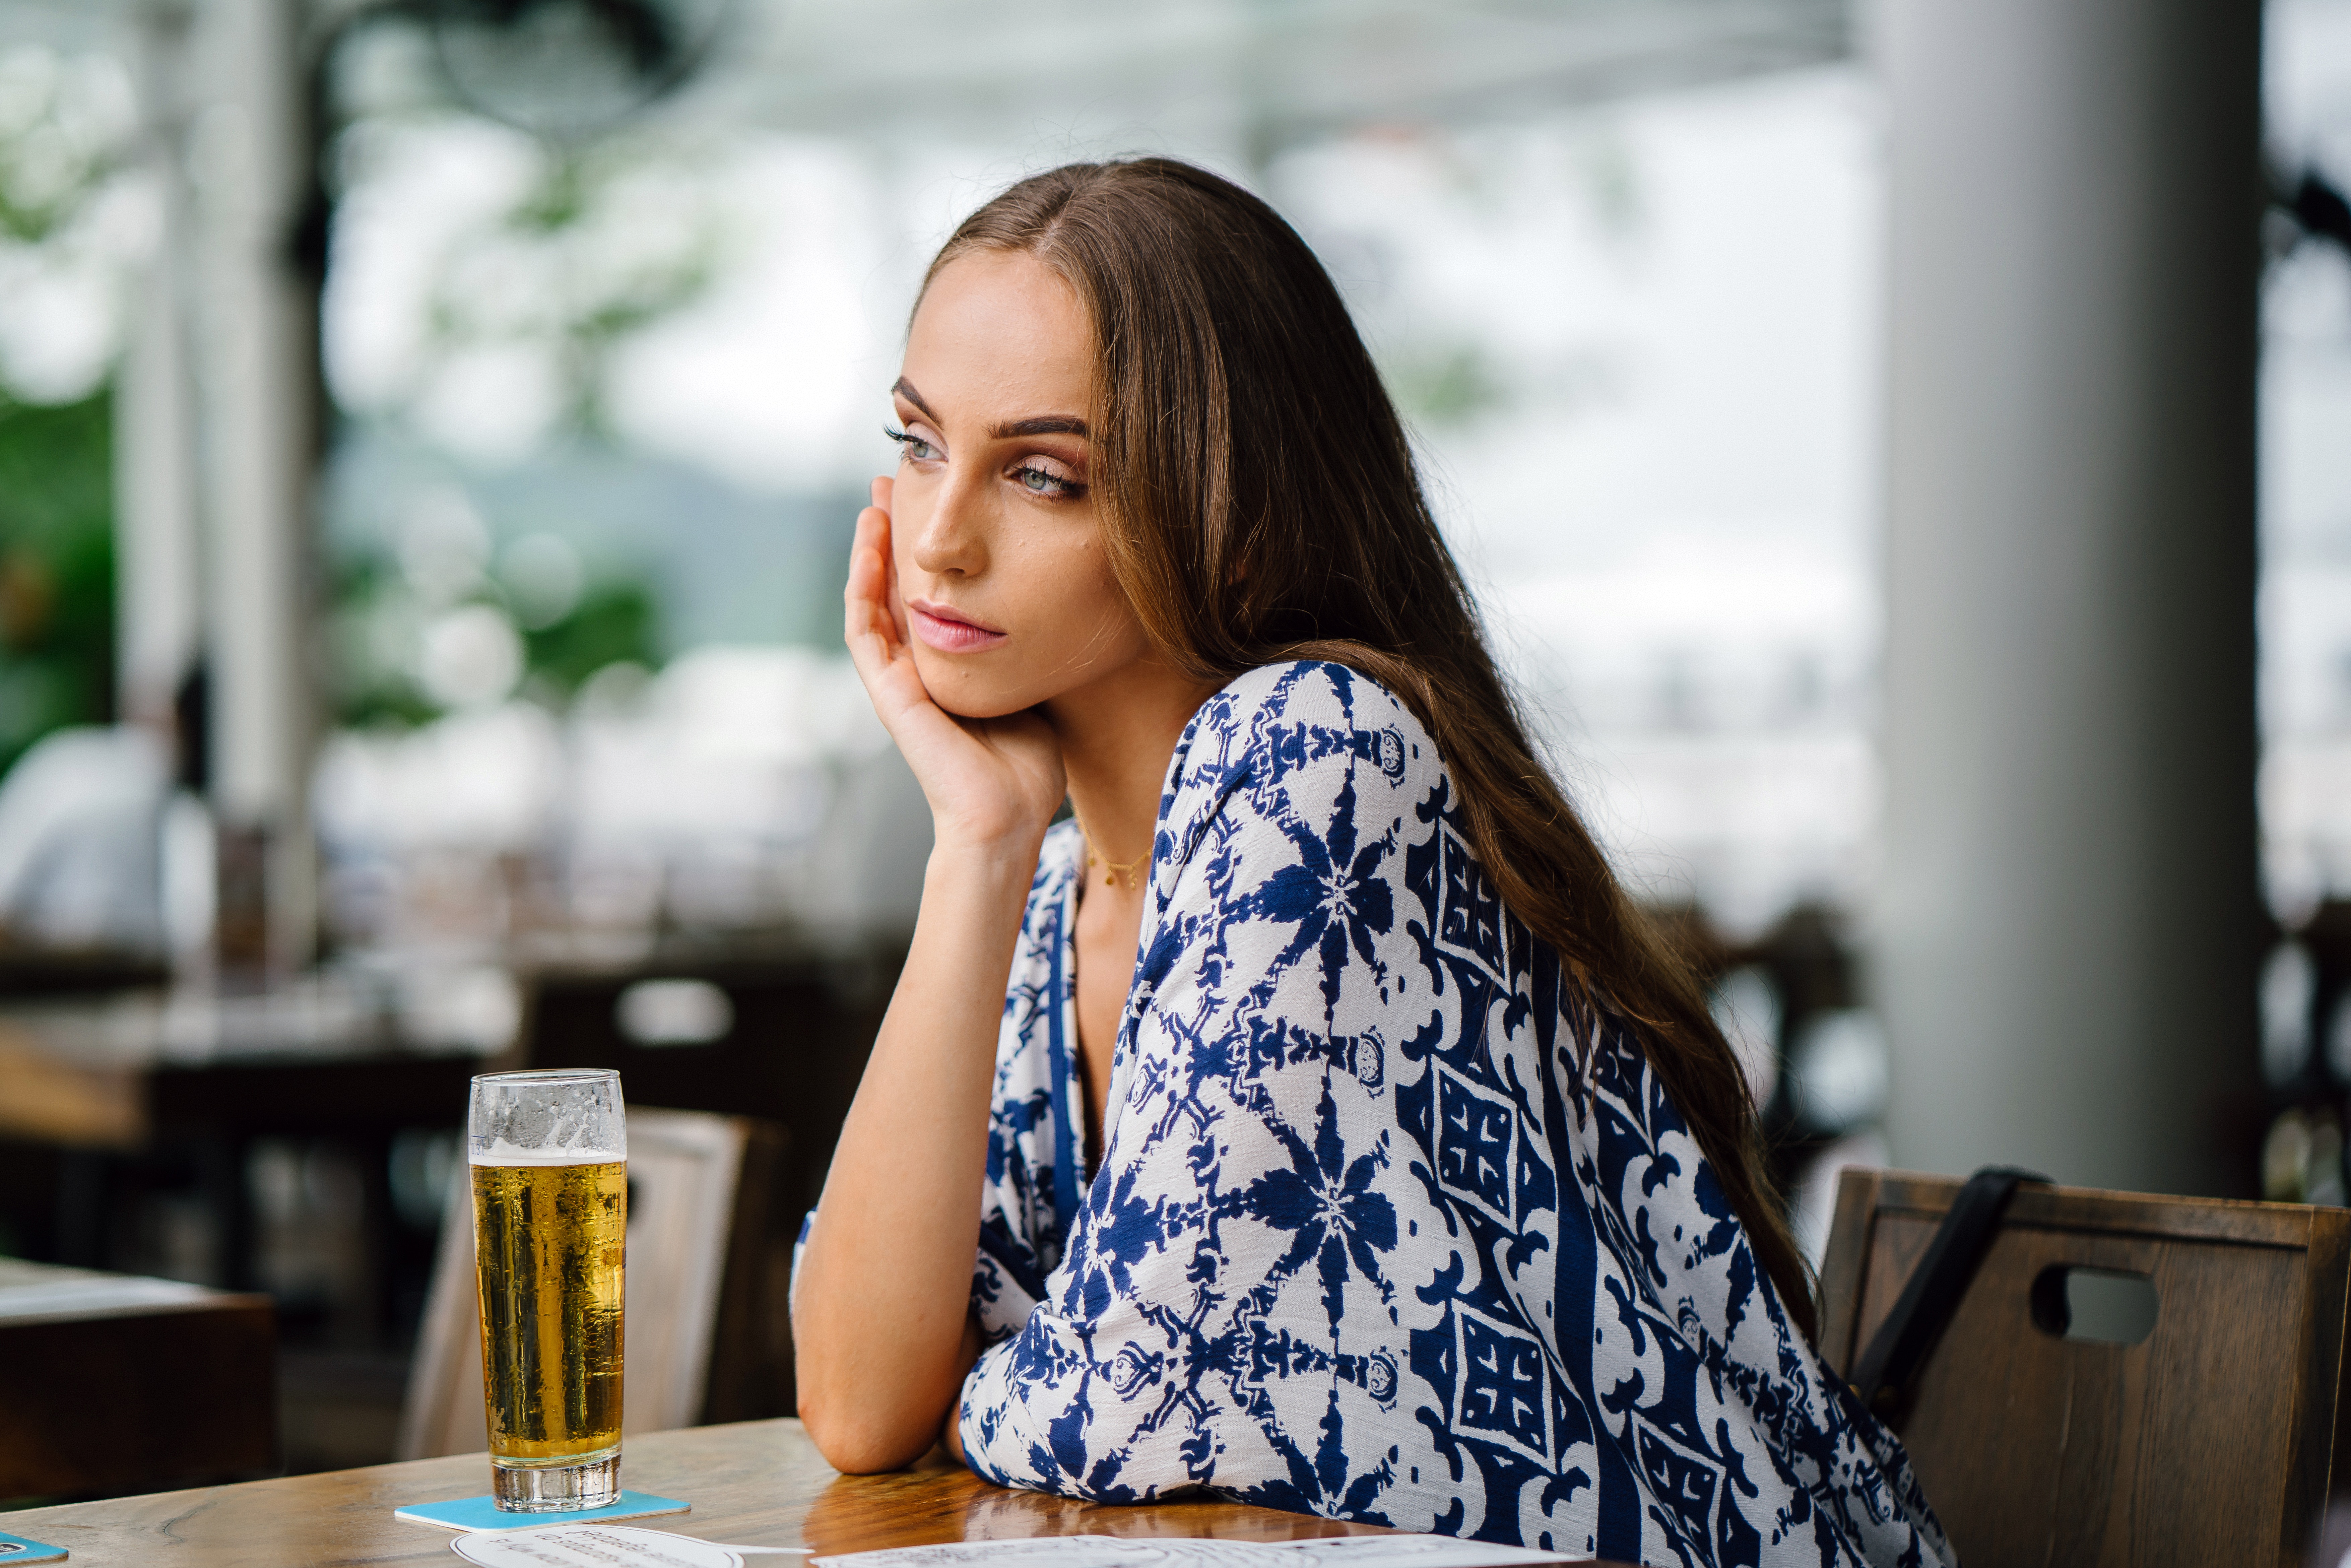
beauty, girl, long hair, brown hair